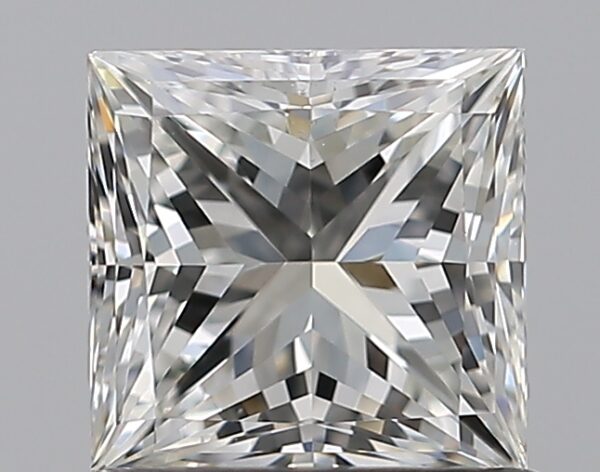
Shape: princess
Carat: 0.96
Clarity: VS1
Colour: H
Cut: EX
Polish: EX
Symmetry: EX
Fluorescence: F
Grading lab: GIA
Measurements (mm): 5.42 x 5.33 x 3.95